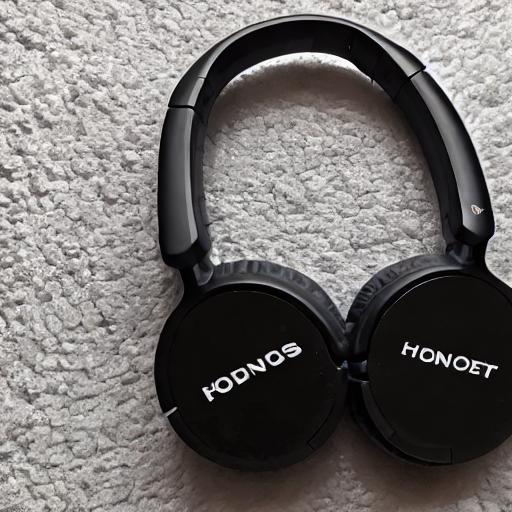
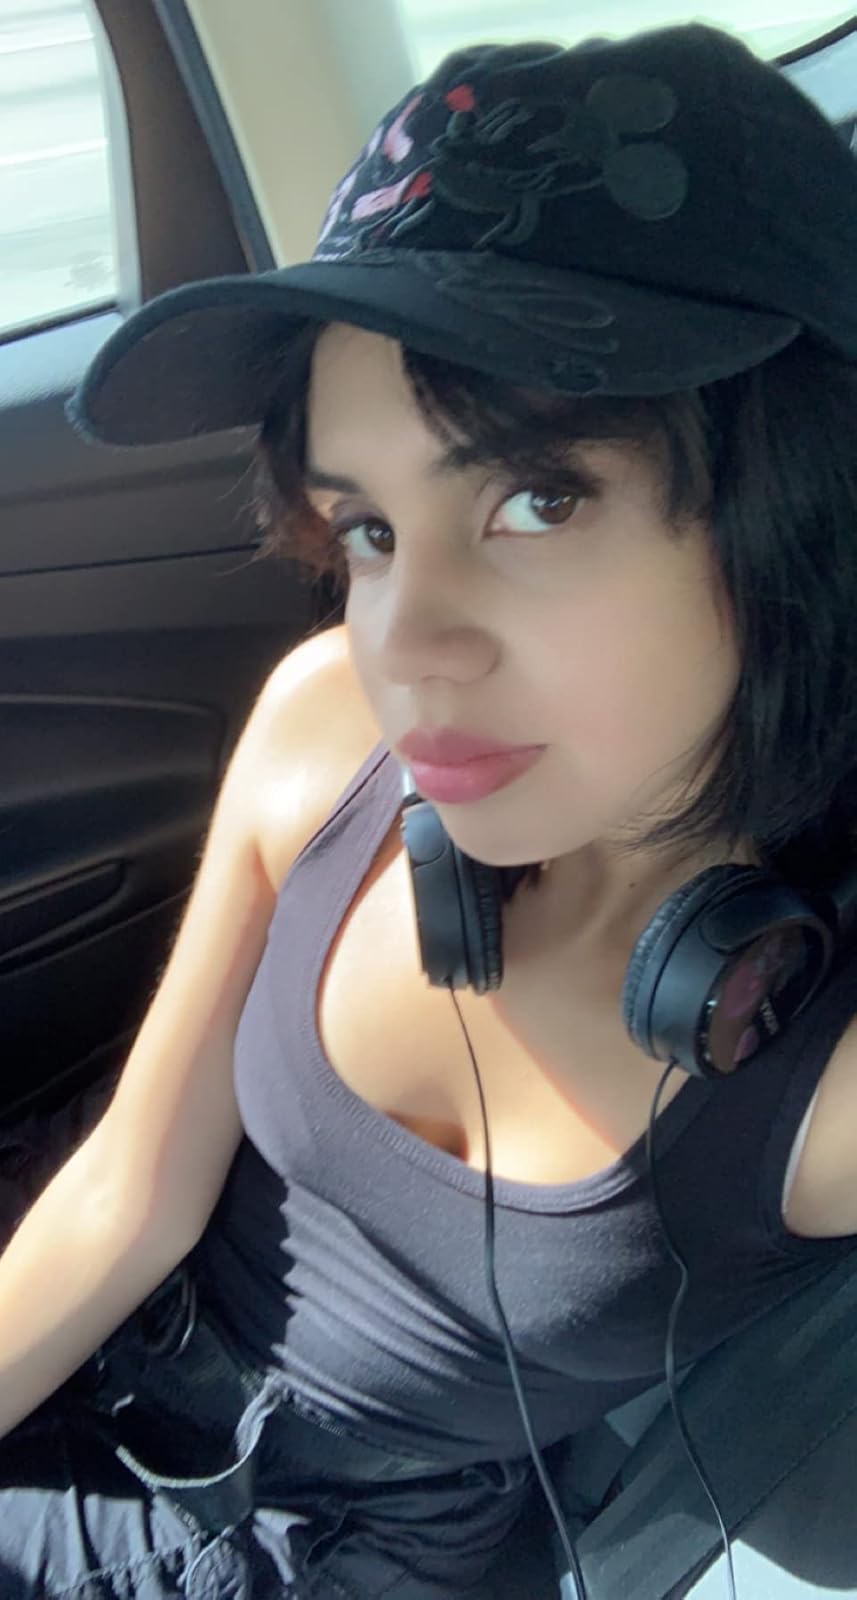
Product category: headphones
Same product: no